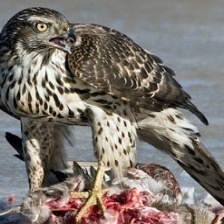
Species: NORTHERN GOSHAWK
Scientific name: ACCIPITER GENTILIS